Brixham

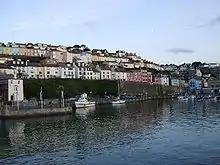
Looking west across Brixham Harbour

On 5 November 1688, the Dutch prince, William of Orange landed in Brixham, with 40,000 soldiers, sailors and volunteers, prior to marching on London to be crowned King William III as part of the Glorious Revolution. There is a statue and commemorative plaque marking the event close to the Golden Hind replica in the Inner Harbour, while a road at the other end of the harbour, which leads up a steep hill to where the Dutch made their camp, is still called "Overgang", Dutch for passage or crossing.